Mukunda Murari

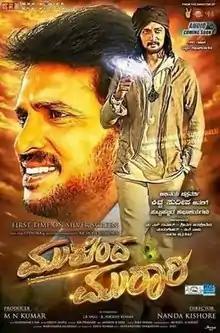
Theatrical release poster

Mukunda Murari is a 2016 Indian Kannada-language devotional satirical comedy drama film directed by Nanda Kishore. The film stars Upendra in an atheist role and Sudeepa playing the role of Lord Krishna, teaming up for the first time. The film, a remake of Hindi film "OMG - Oh My God!" (2012), which in turn was based on a Gujarati stage play "Kanji Virrudh Kanji", is produced by M.N. Kumar along with B. Jayashree Devi. The rest of the cast includes Nikita Thukral, Ishita Vyas, Kaavya Shah, P. Ravishankar, Avinash among others. The film has cinematography by Sudhakar S. Raj. The soundtrack and film score are composed by Arjun Janya.